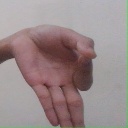
अक्षर: ज्ञ